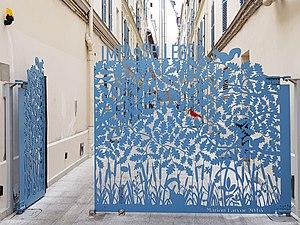
Impasse Léger, Paris 17e.
L'impasse Léger est une voie située dans le quartier de la Plaine-de-Monceaux du 17ᵉ arrondissement de Paris.